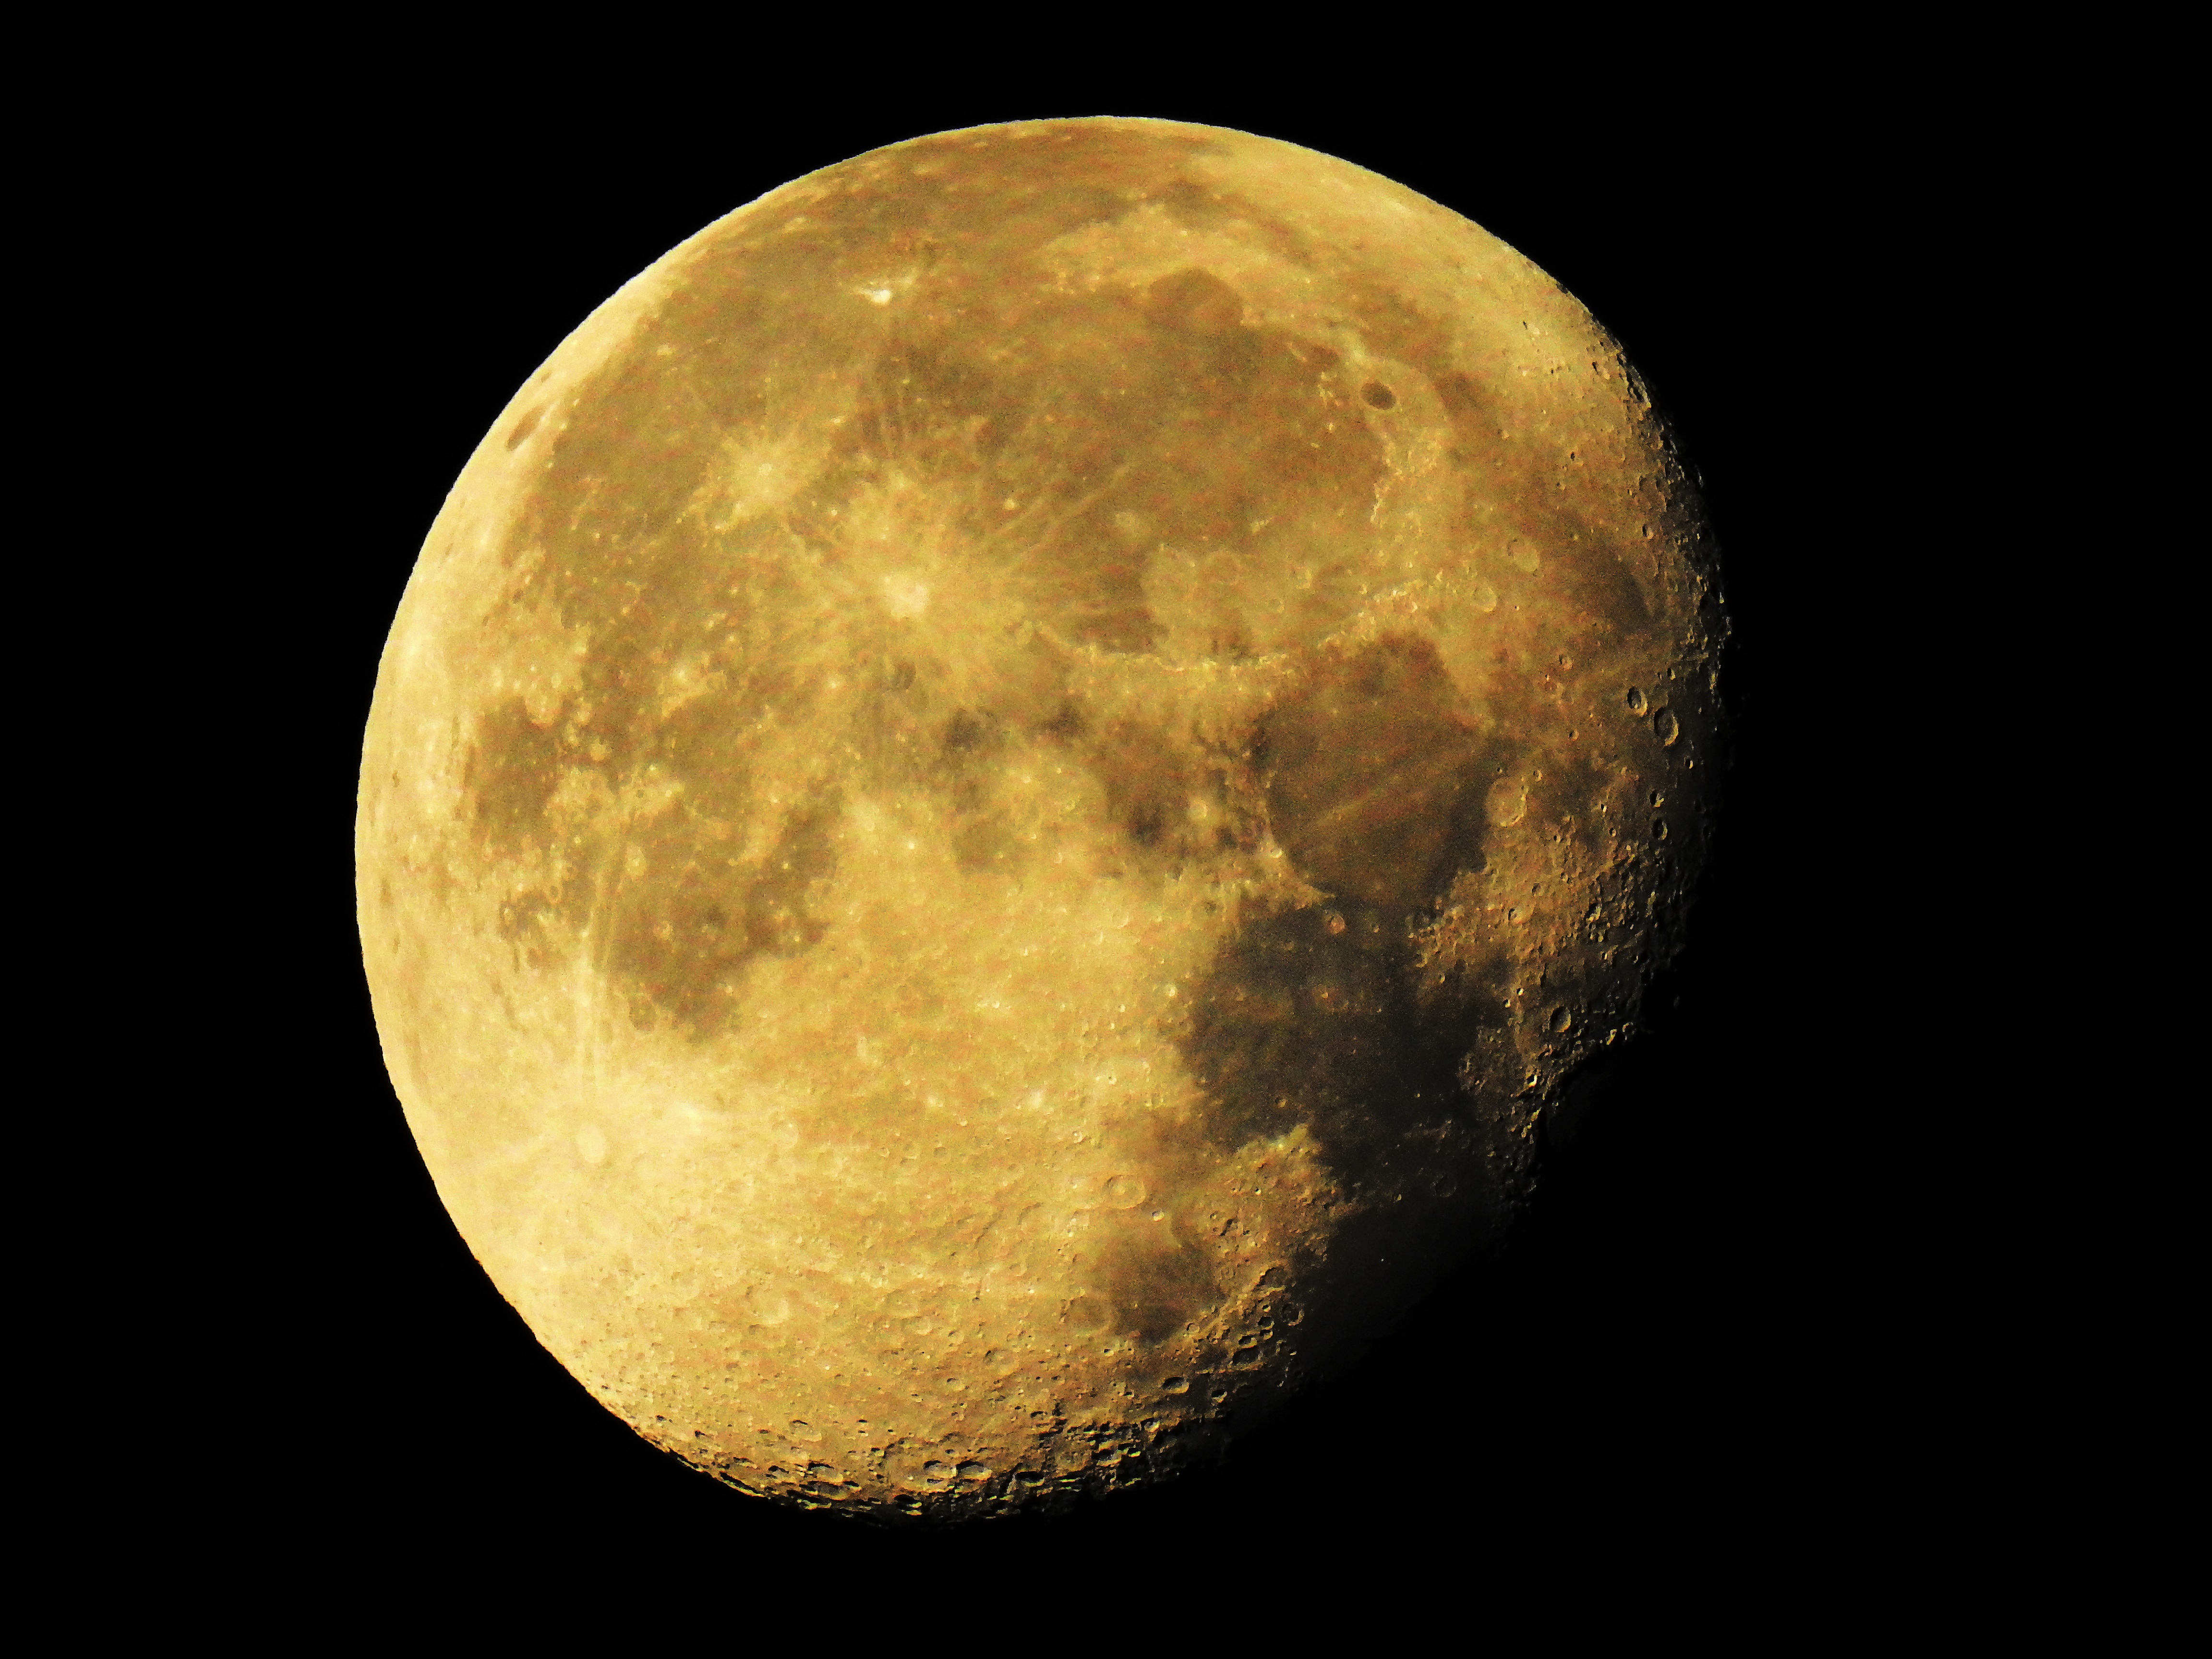
atmosphere, space, moon, full moon, circle, super moon, outer space, luna, astronomical object, waning moon